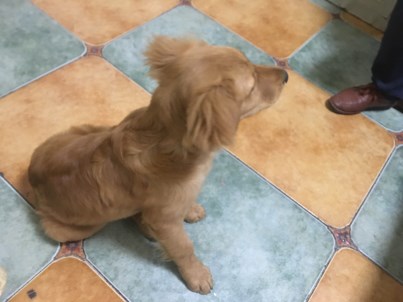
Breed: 5355-n000126-golden_retriever